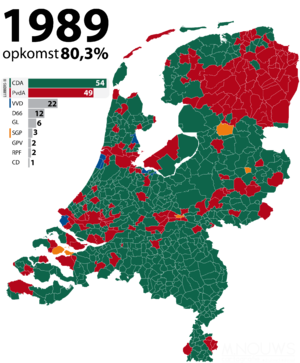
Les élections législatives néerlandaises de 1989 se tiennent le 6 septembre 1989 pour élire les 150 membres de la Seconde Chambre des États généraux.